Hobart Airport

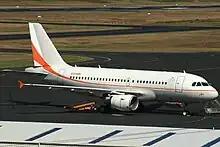
Skytraders Airbus A319LR at Hobart

The majority of Hobart's general aviation traffic makes use of the nearby Cambridge Aerodrome, which was sold in 1992 on the condition that it remain an airport until 2004. Since that date, Hobart Airport has made plans for a large expansion catering for general aviation should the owners of Cambridge Aerodrome decide to use the land for other purposes. This expansion would include a new runway and a general aviation apron located south of the existing Domestic Terminal.